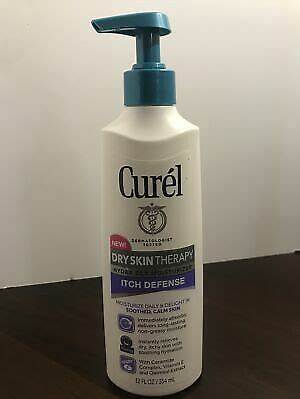
Waste category: plastic